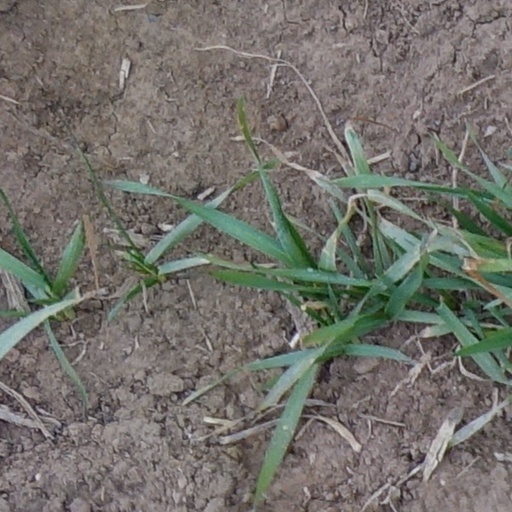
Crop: wheat